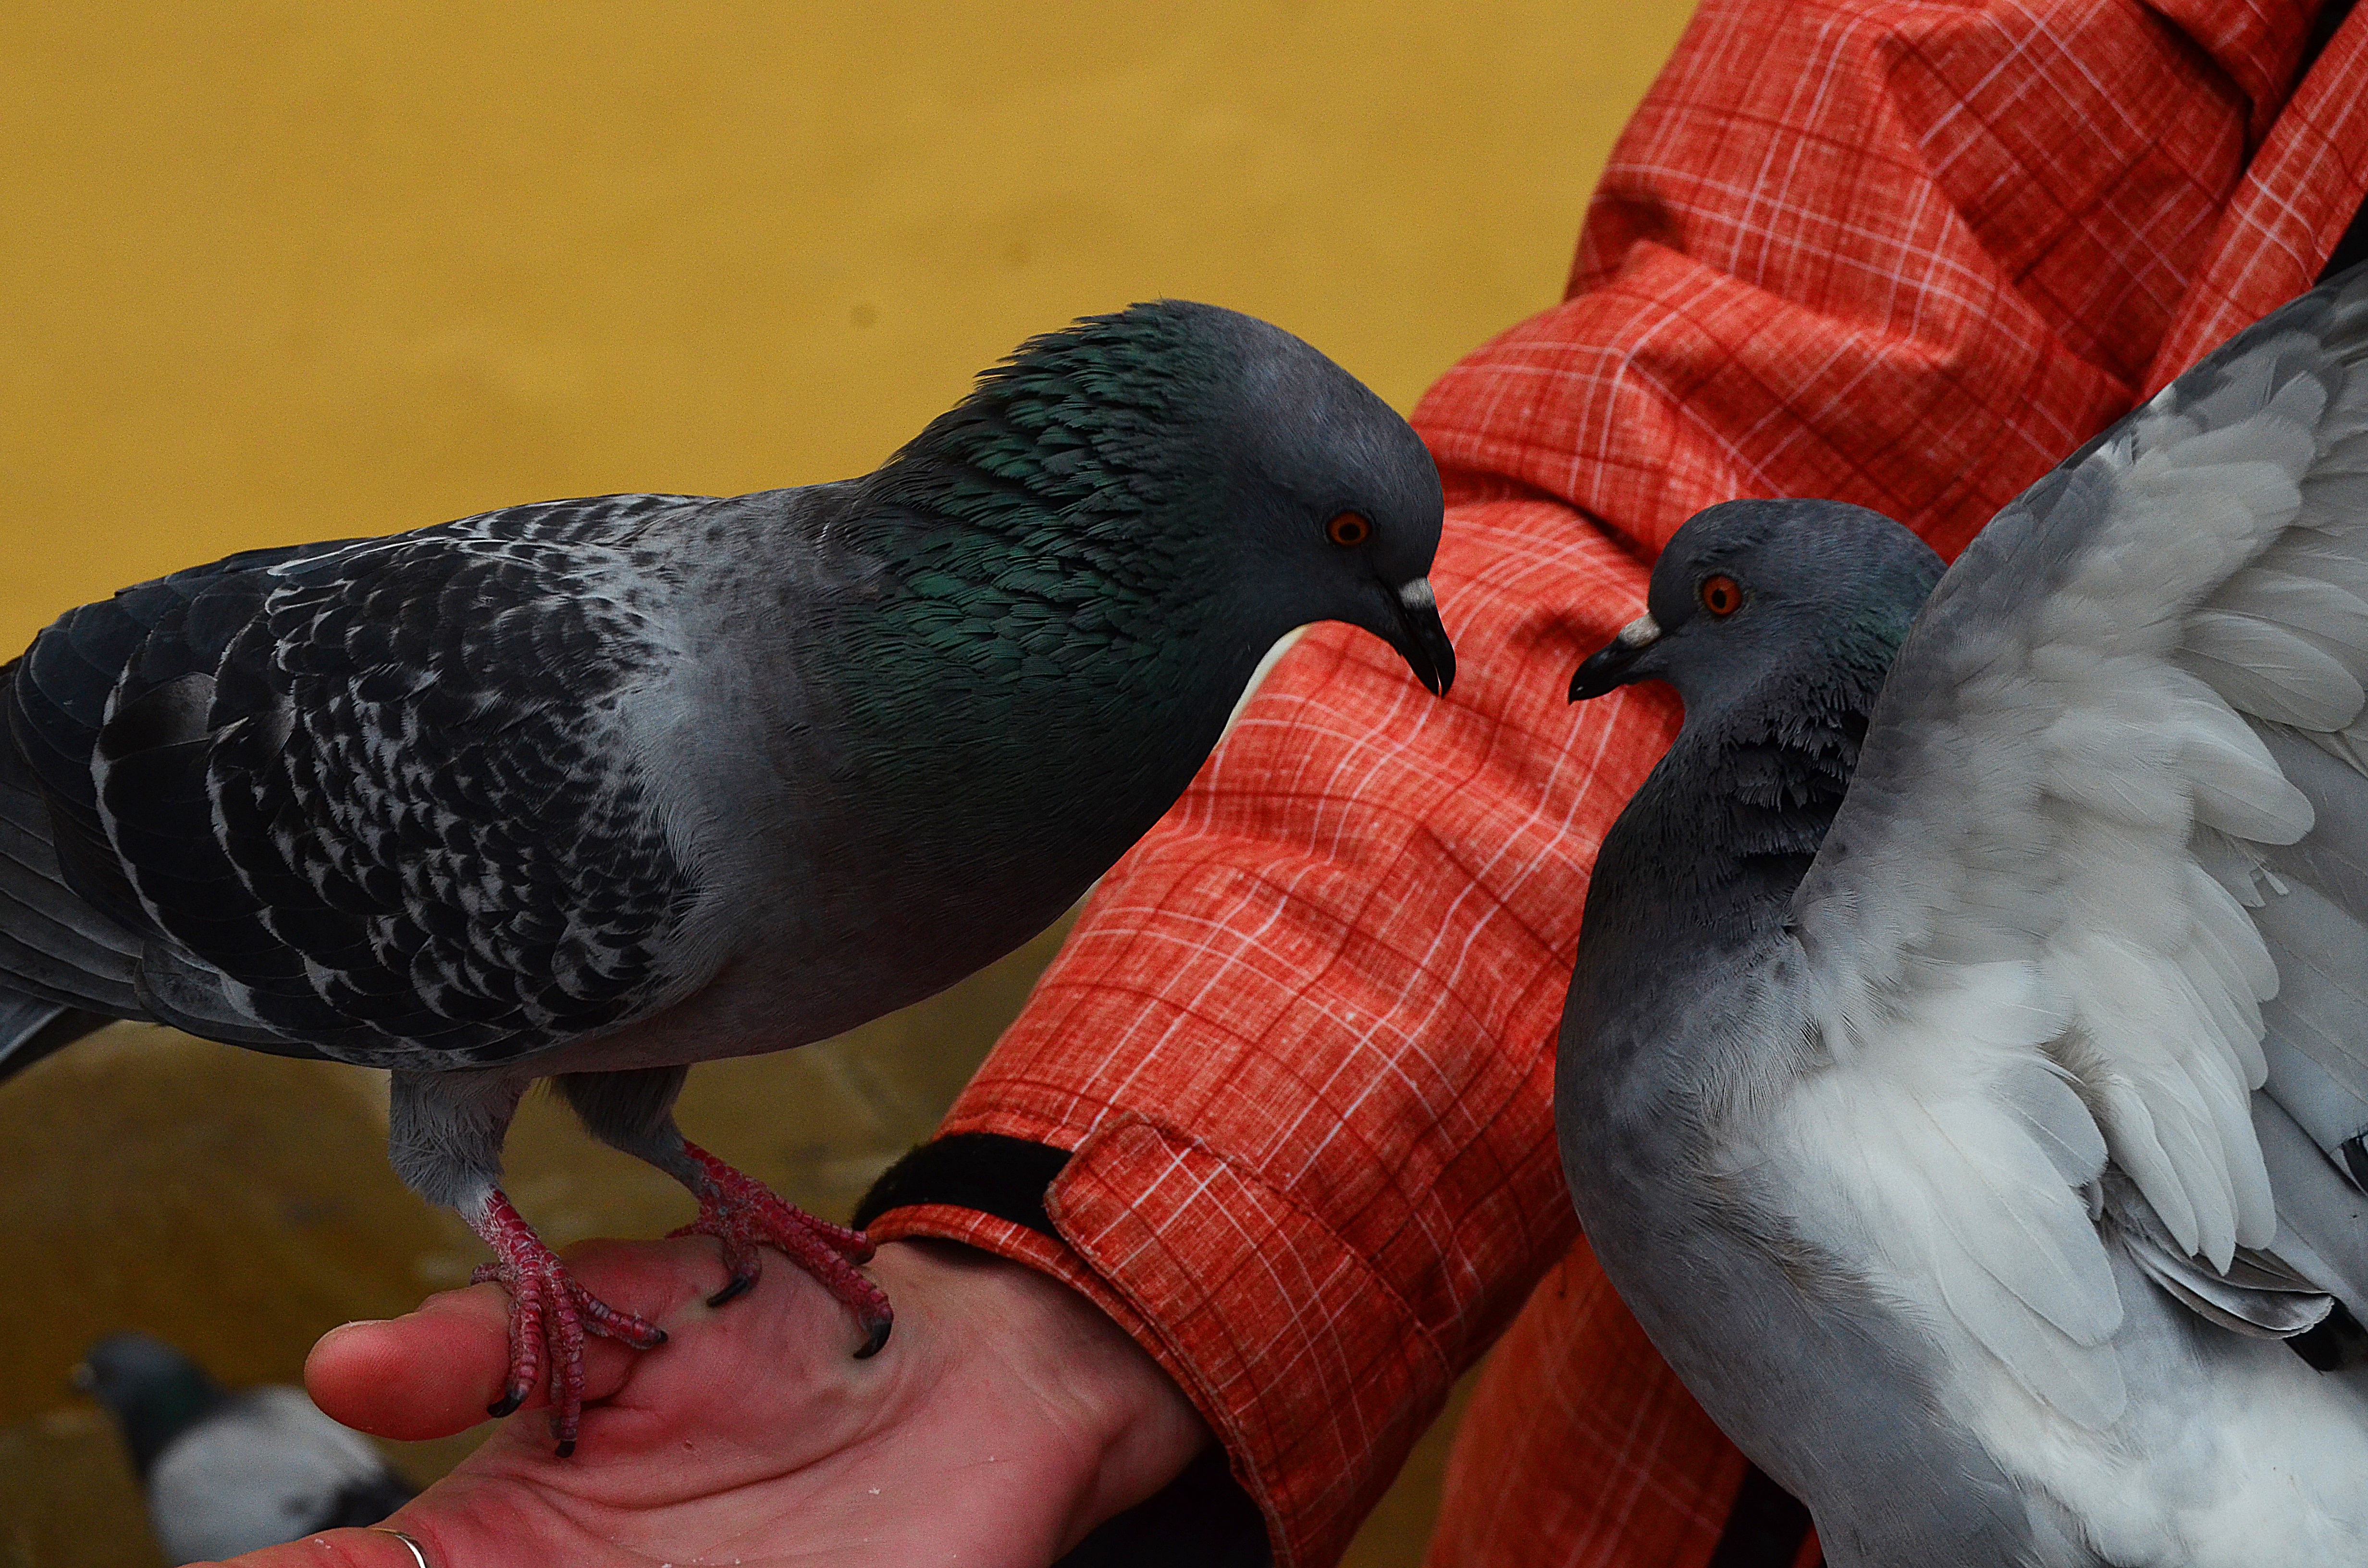
man, bird, feed, red, beak, fauna, fight, birds, pigeons, hands, vertebrate, pigeons and doves, stock dove